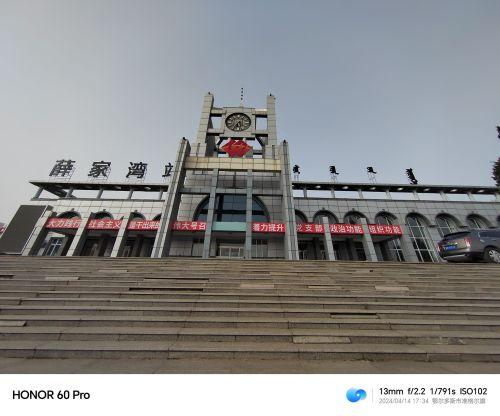
地标名称：薛家湾站
所在城市：鄂尔多斯市·准格尔旗